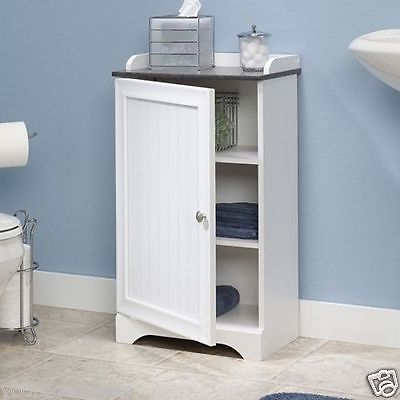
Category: cabinet